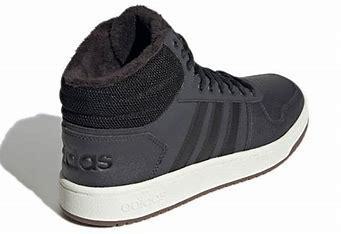
Brand: adidas
Model: neo Adidas NEO Hoops 2